Winston-Salem, North Carolina

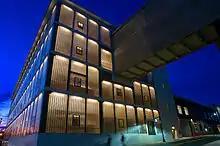
Wake Forest Biotech Place in the Innovation Quarter

The university area is situated in the north-central and northwestern sections of the city, and contains some of Winston-Salem's busiest thoroughfares. University Parkway, the four- to eight-lane boulevard named after Wake Forest University, serves as the downtown–north connector. Neighborhoods within the area include Alspaugh and Mount Tabor. The area is bound by North Point Boulevard to the north, Coliseum Drive to the south, University Parkway to the east, and Silas Creek Parkway and Reynolda Road to the west. Other thoroughfares within the area are Polo Road, Reynolds Boulevard, and Deacon Boulevard. Attractions in the area include the Winston-Salem Entertainment-Sports Complex, which includes LJVM Coliseum, the Winston-Salem Fairgrounds, Winston-Salem Fairgrounds Annex, Truist Field, Truist Stadium, and David F. Couch Ballpark. The Winston-Salem Fairgrounds also hosts the Carolina Classic Fair, formerly the Dixie Classic Fair. The fair is one of the most-visited fairs in North America and the second-most-visited in North Carolina, next to the North Carolina State Fair.